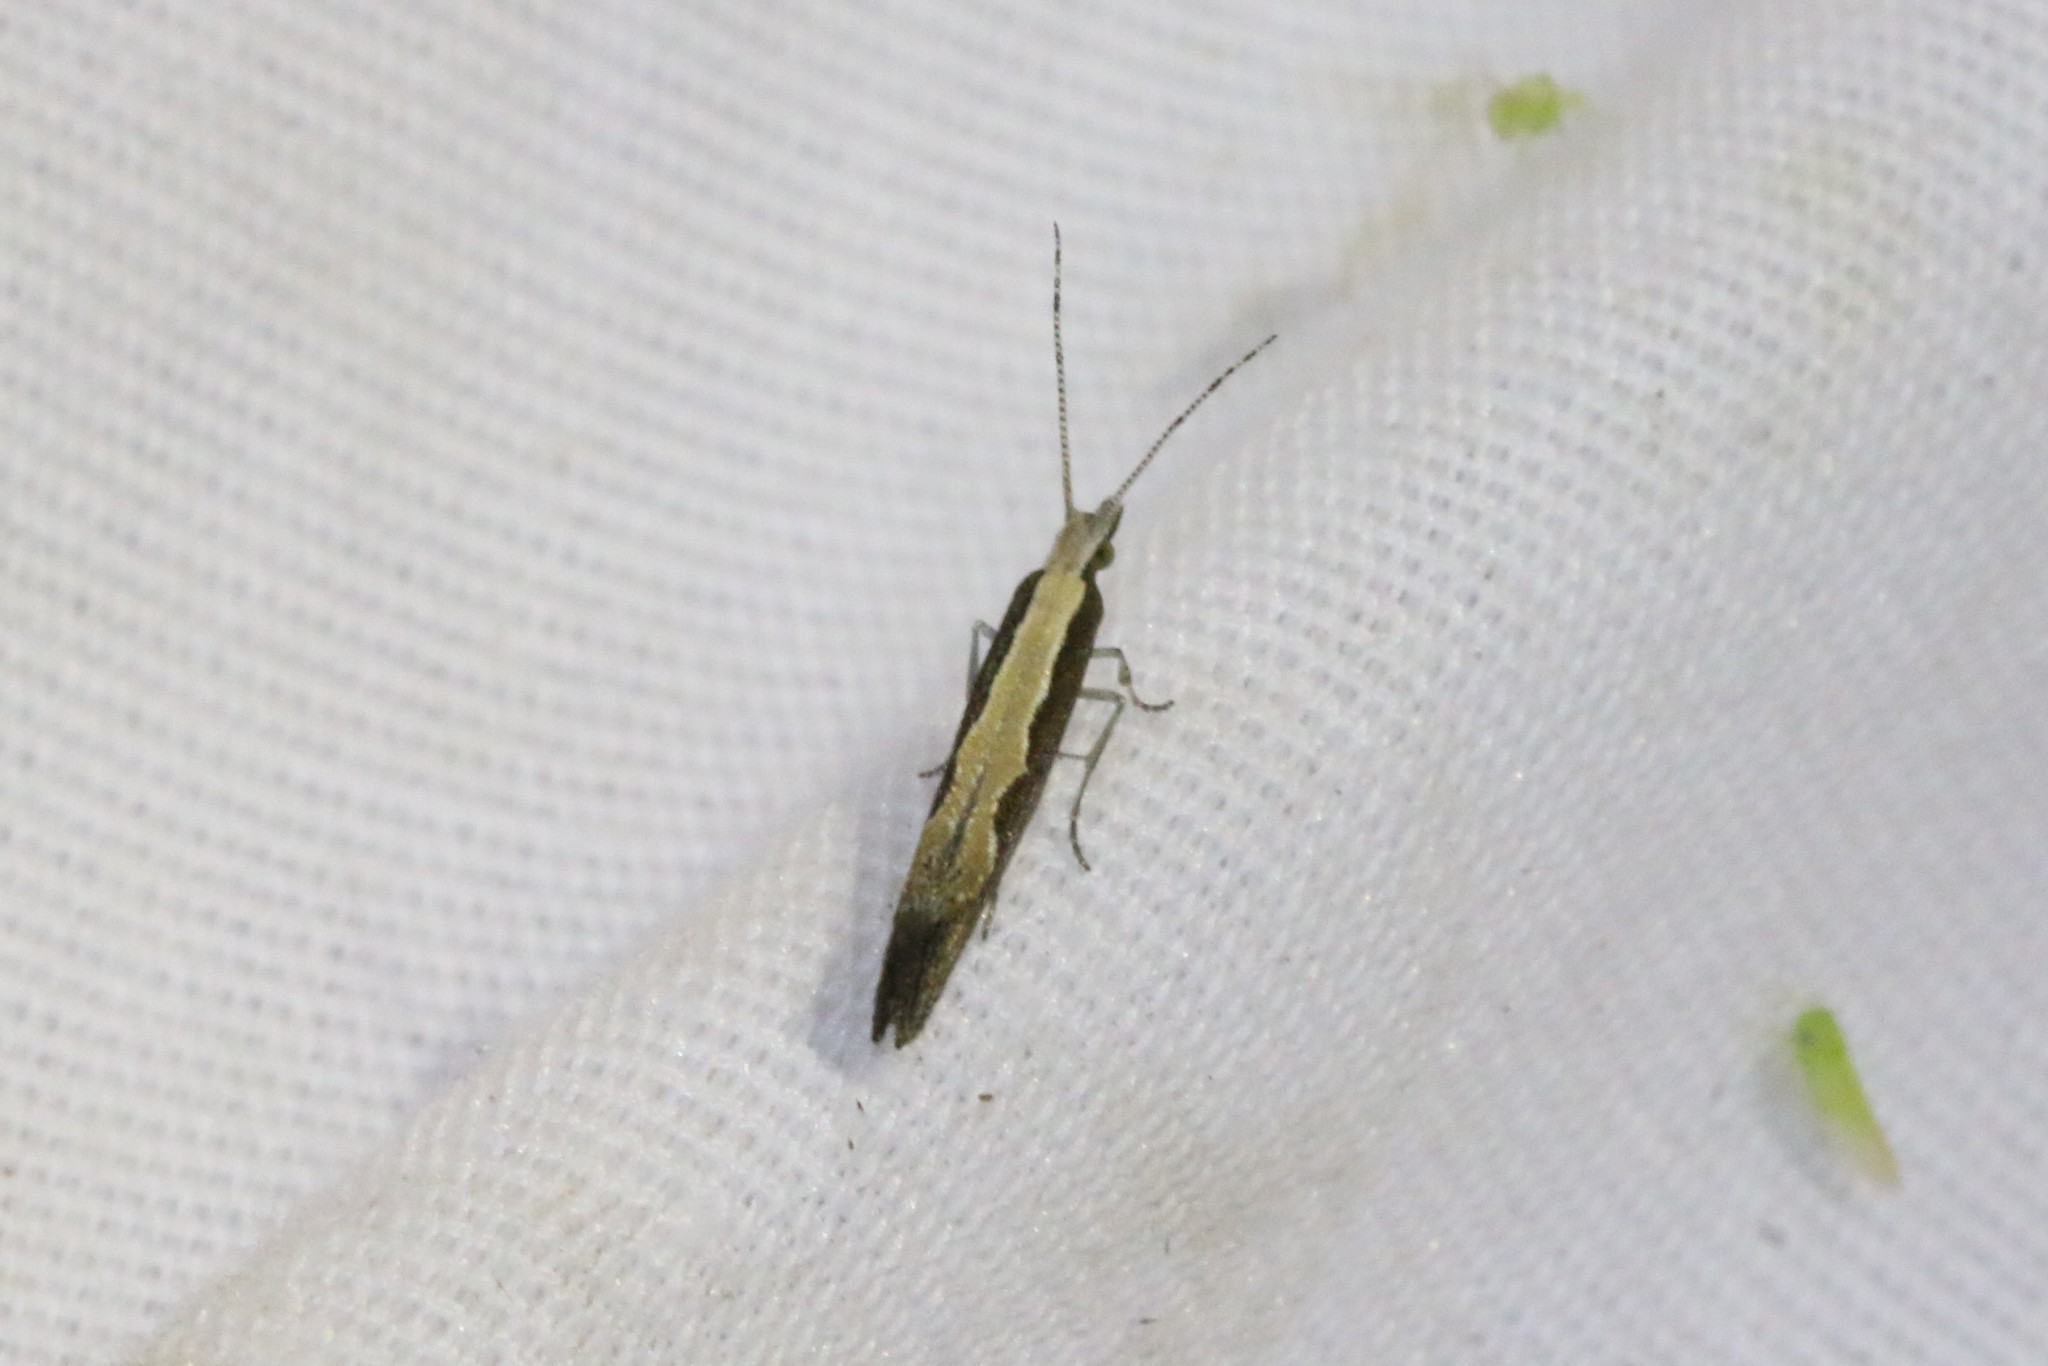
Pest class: diamondback_moth